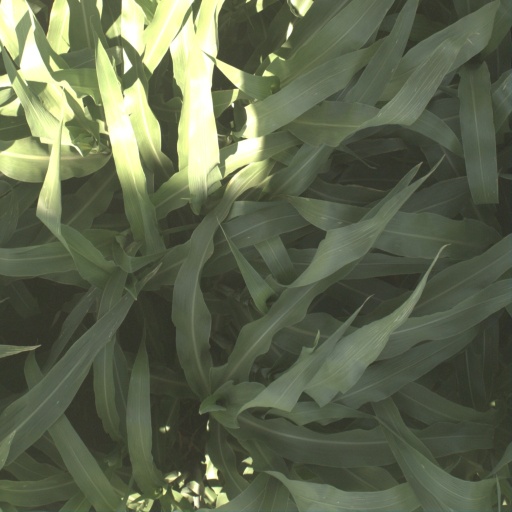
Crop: sorghum